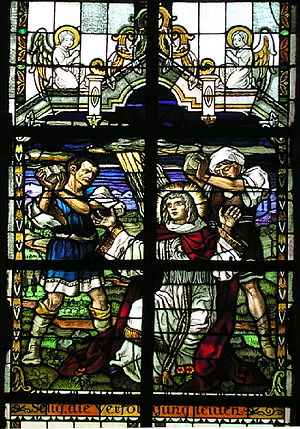
Saligprisningerne
Ill. af Matt 5,10
Saligprisningerne kaldes et afsnit i begyndelsen af Bjergprædikenen i Mattæusevangeliet hvor de enkelte prisninger indledes med Salige er de ...